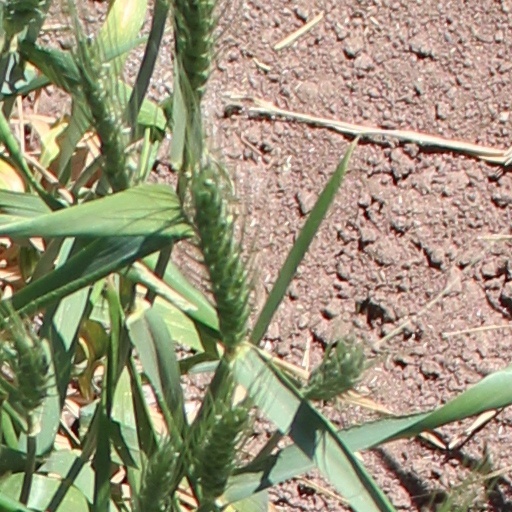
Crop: wheat